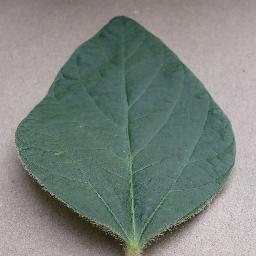
Label: Soybean___healthy